Ioffe Institute

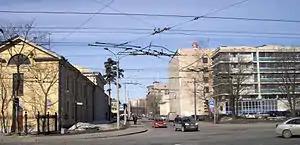
Buildings belonging to the Ioffe Institute; this photo was shot from the Academician Ioffe square

The abovementioned department was headed by A. F. Ioffe. In 1922, on its basis, the State Physicotechnical Radiology Institute has emerged. After several reorganizations and renaming, since 1933, the institute became “Leningrad Physicotechnical Institute”. The form “Physicotechnical” is a Russian variant for “Physical & Technical”. Three decades later, in the 1960s, the word “Ioffe” was added to the institute name, in honor of the first director.